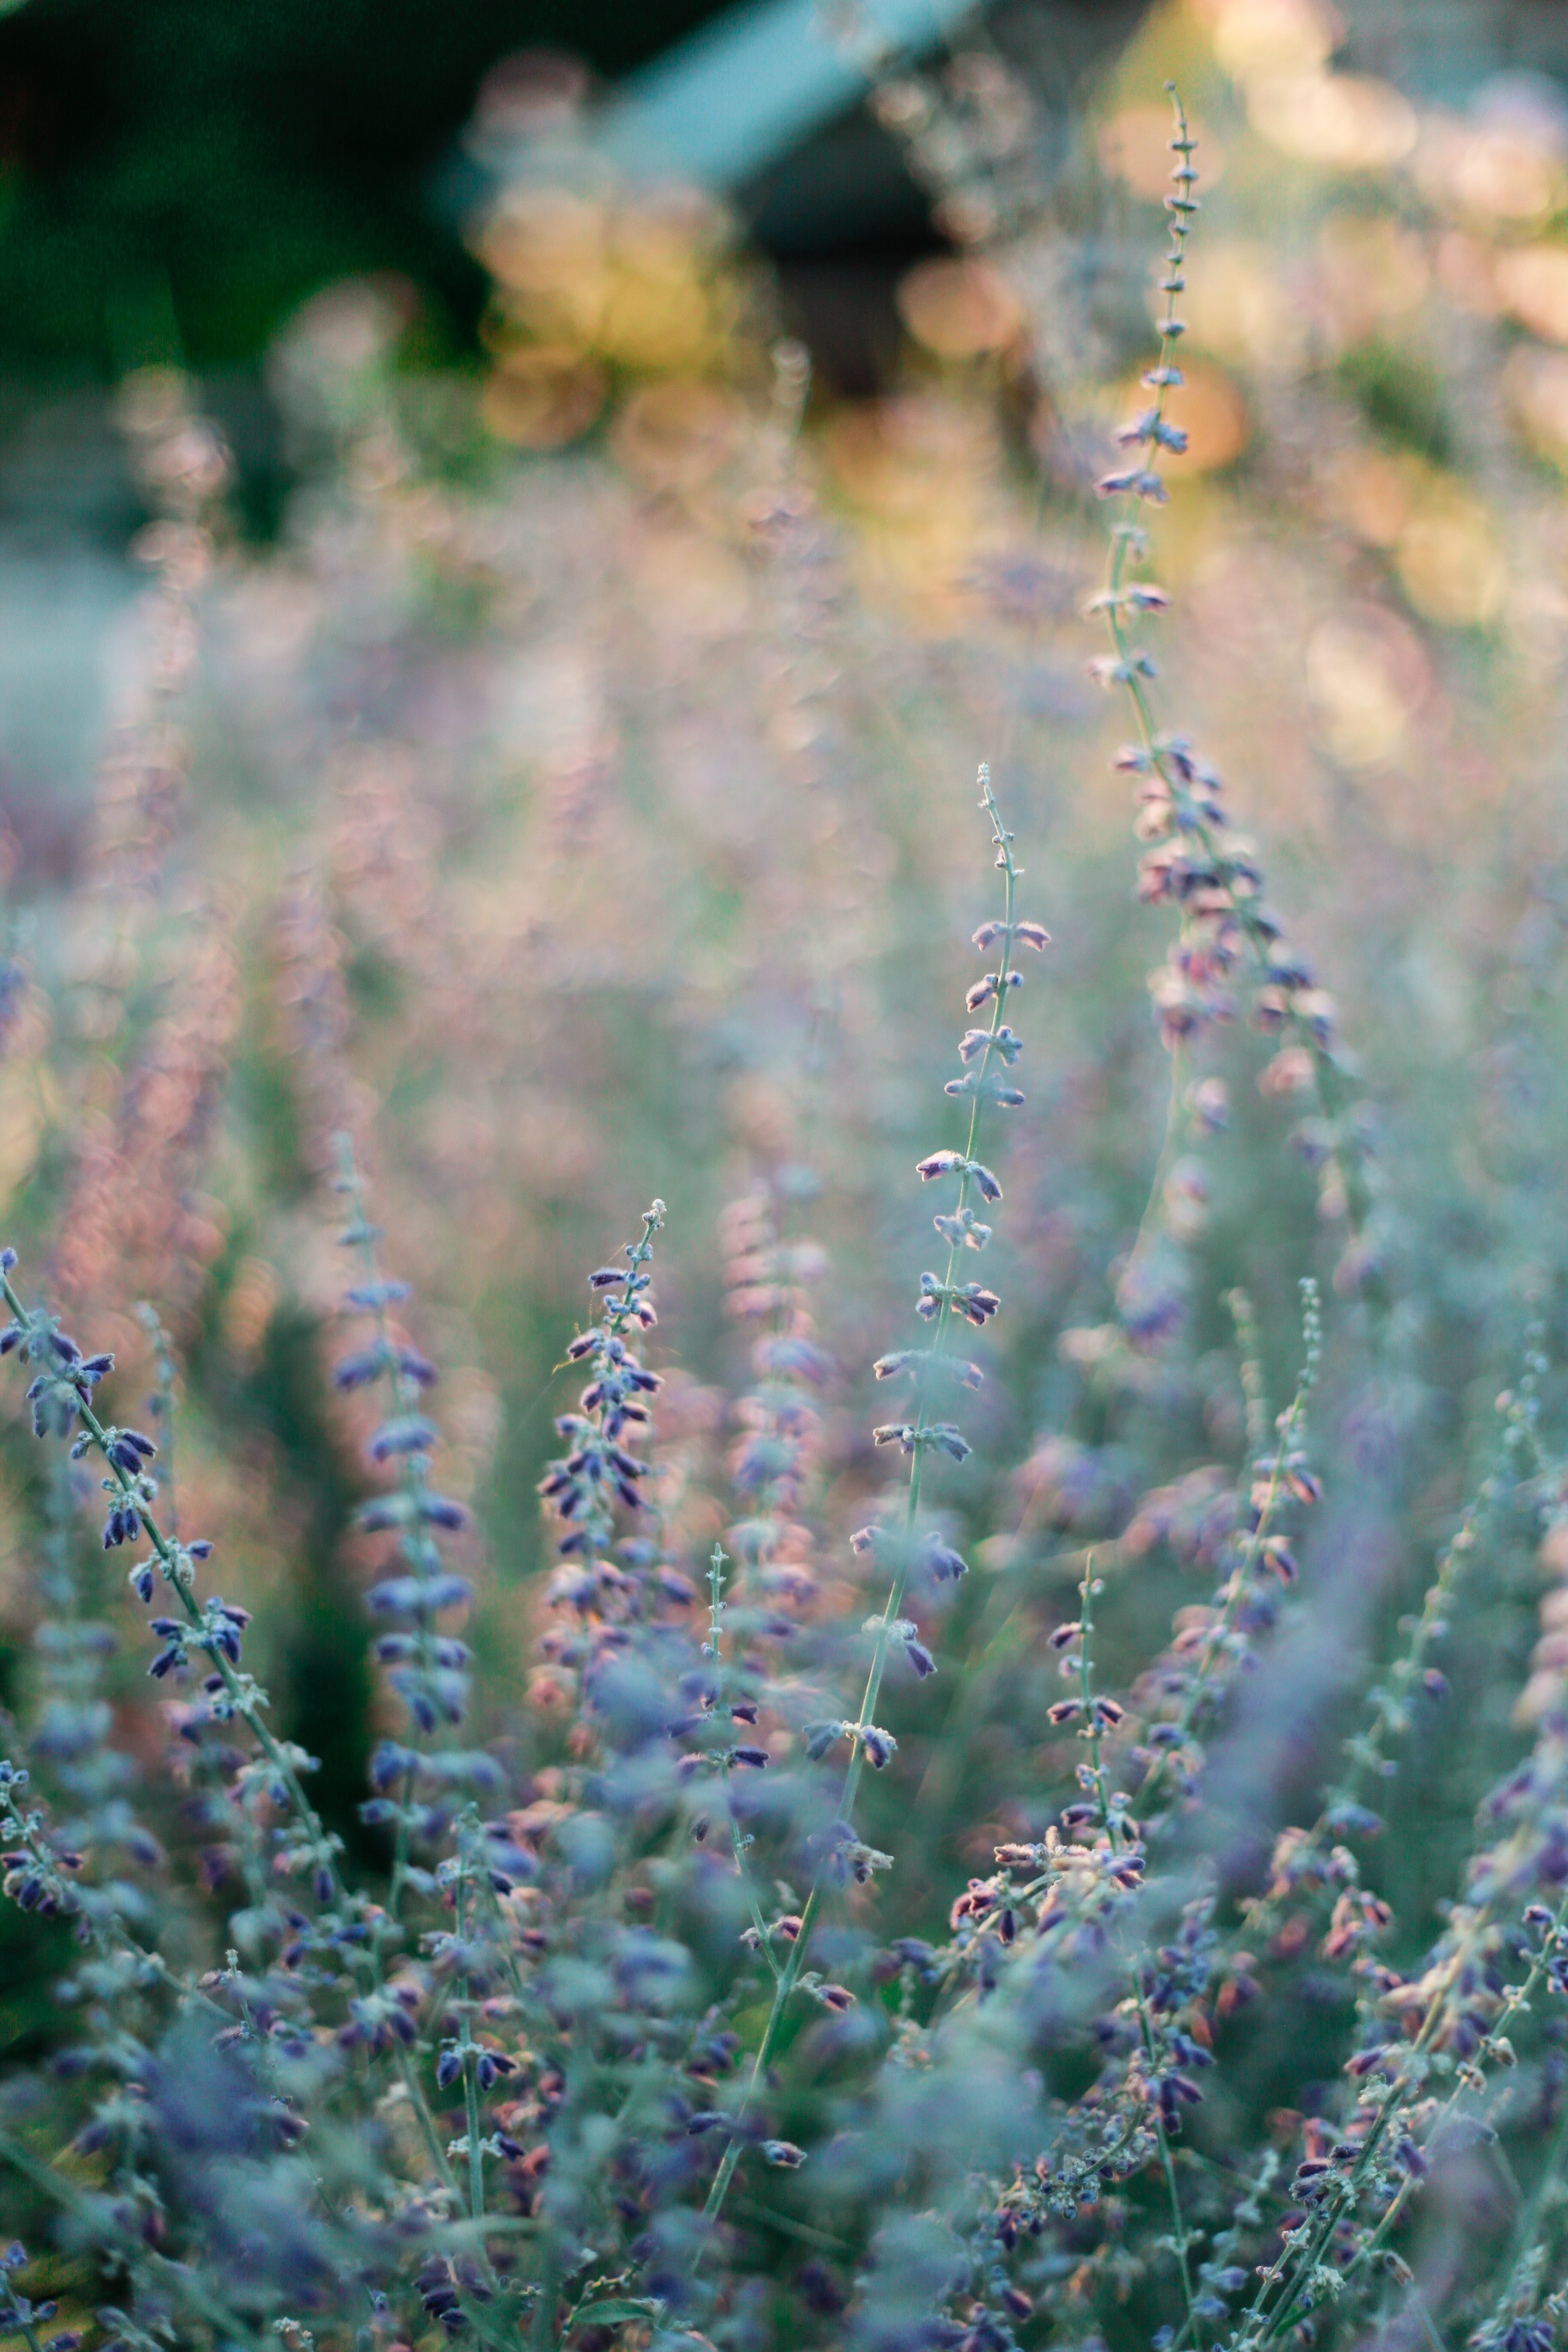
nature, grass, plant, meadow, leaf, flower, purple, frost, green, botany, flora, lavender, wildflower, botanic, macro photography, flowering plant, grass family, land plant